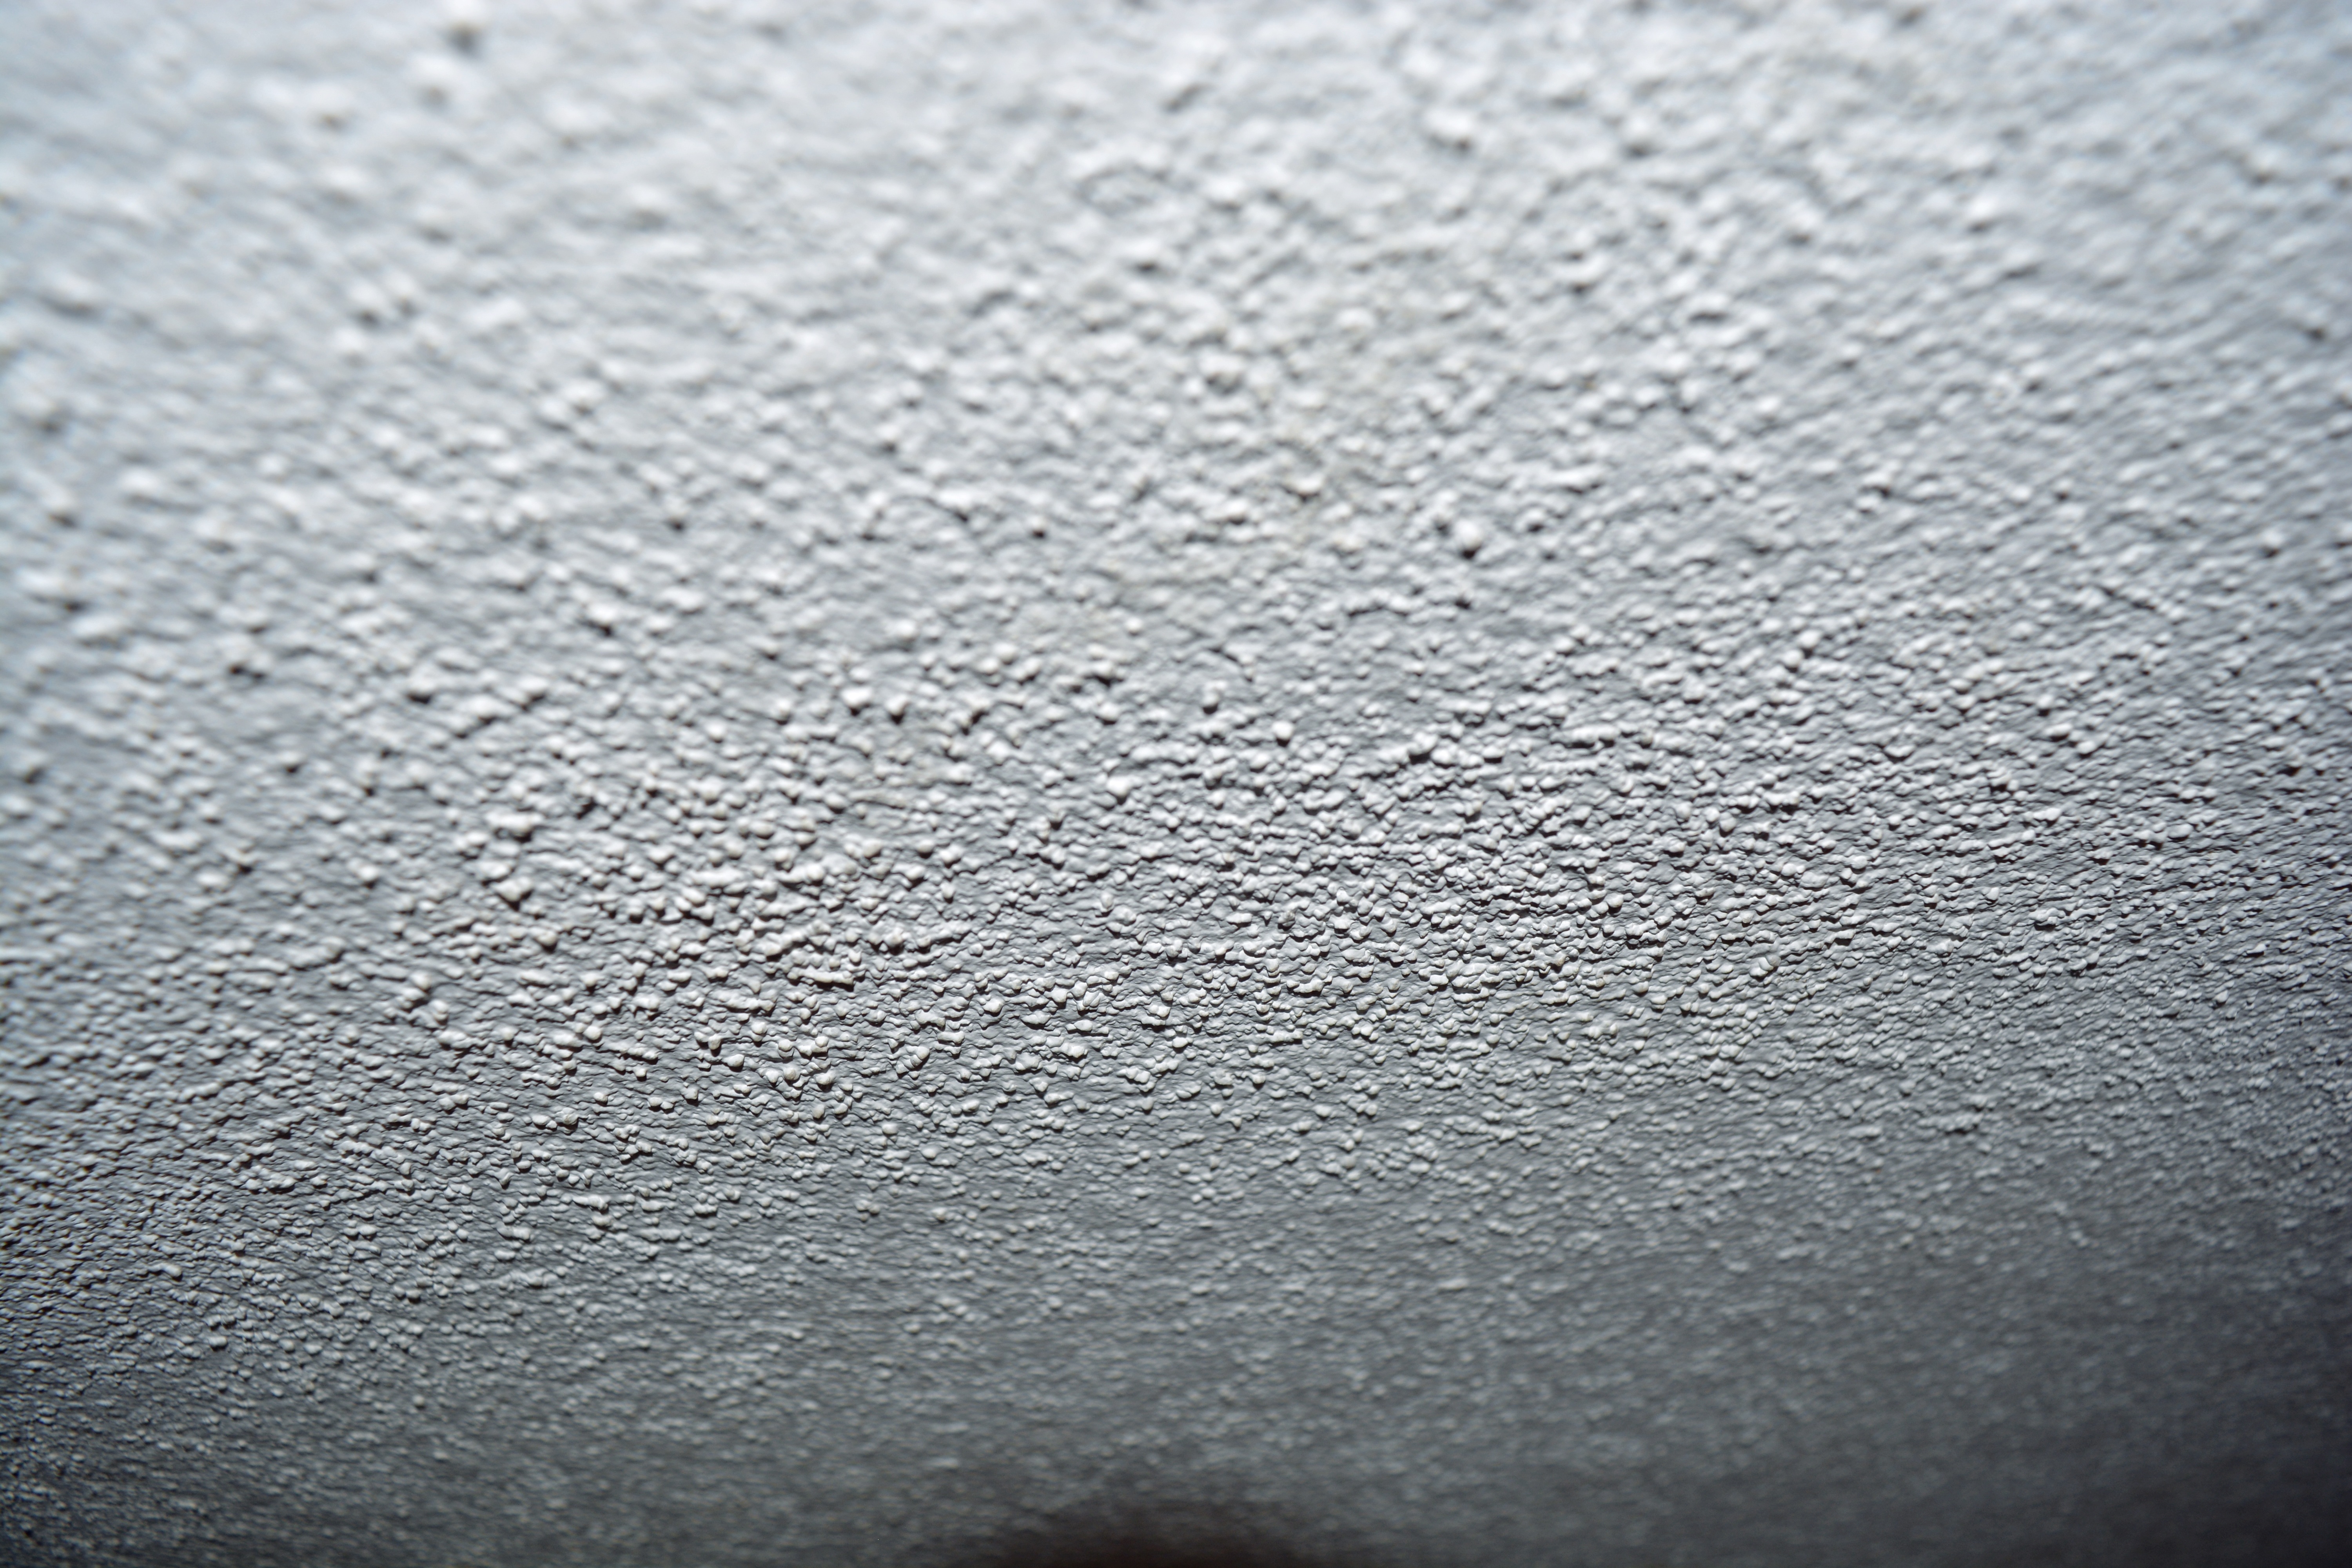
drop, black and white, white, photography, texture, floor, wall, asphalt, line, monochrome, circle, close up, granite, macro photography, monochrome photography